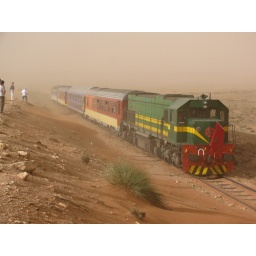
0777714.The sandstorm flares up and the rear of the train begins to disappear in the sand cloud